Garry Thomson

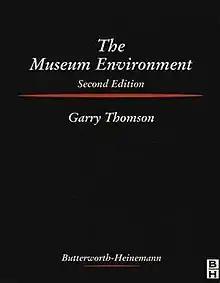
The Museum Environment

Garry Thomson made a significant contribution to Conservation science, Preventive conservation, and Art conservation as a whole with his publication 'The Museum Environment' first published in 1978, and revised in 1986. This book became the major source of information regarding recommendations for environmental conditions in museums around the world, and although the guidelines are no longer followed as rigidly as they once were it continues to be a significant guiding book for the discipline. Its popularity continues at least in part due to the way in which he explained complicated scientific concepts in simple terms. The Museum Environment set out parameters for the best conditions in which objects could be stored and displayed within the Museum Environment.